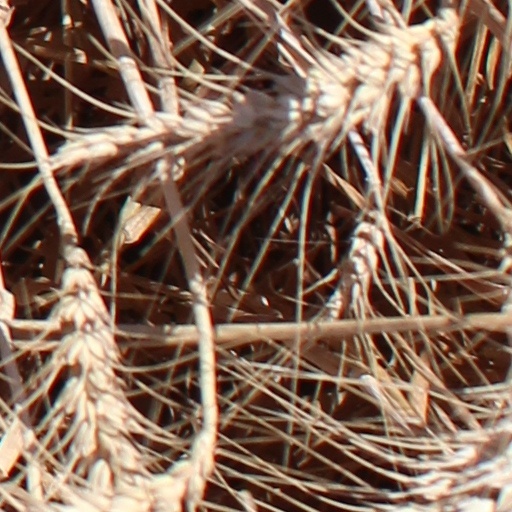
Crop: wheat